History of Nova Scotia

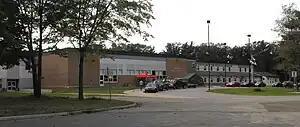
École Rose-des-Vents in 2009. The school is operated by Conseil scolaire acadien provincial, a French-language school board established in 1996.

The British North America Act, 1867, by which Nova Scotia became part of the Dominion of Canada, went into effect on July 1, 1867. Premier Charles Tupper had worked energetically to bring about the union. But it was controversial because localism, Protestant fears of Catholics and distrust of Canadians generally, and worries about losing free trade with America, were all intensified by the refusal of Tupper to consult Nova Scotia's voters on the subject. A movement for withdrawal from Canada developed, led by Joseph Howe. Howe's Anti-Confederation Party swept the next election, on September 18, 1867, winning 18 out of 19 federal seats, and 36 out of 38 seats in the provincial legislature. A motion passed by the Nova Scotia House of Assembly in 1868 refusing to recognise the legitimacy of Confederation has never been rescinded. With the great Hants County by-election of 1869, Howe was successful in turning the province away from appealing confederation to simply seeking "better terms" within it. Despite its temporary popularity, Howe's movement failed in its goal to withdraw from Canada because London was determined the union go forward. Howe did succeed in getting better financial terms for the province, and gained a national office for himself.